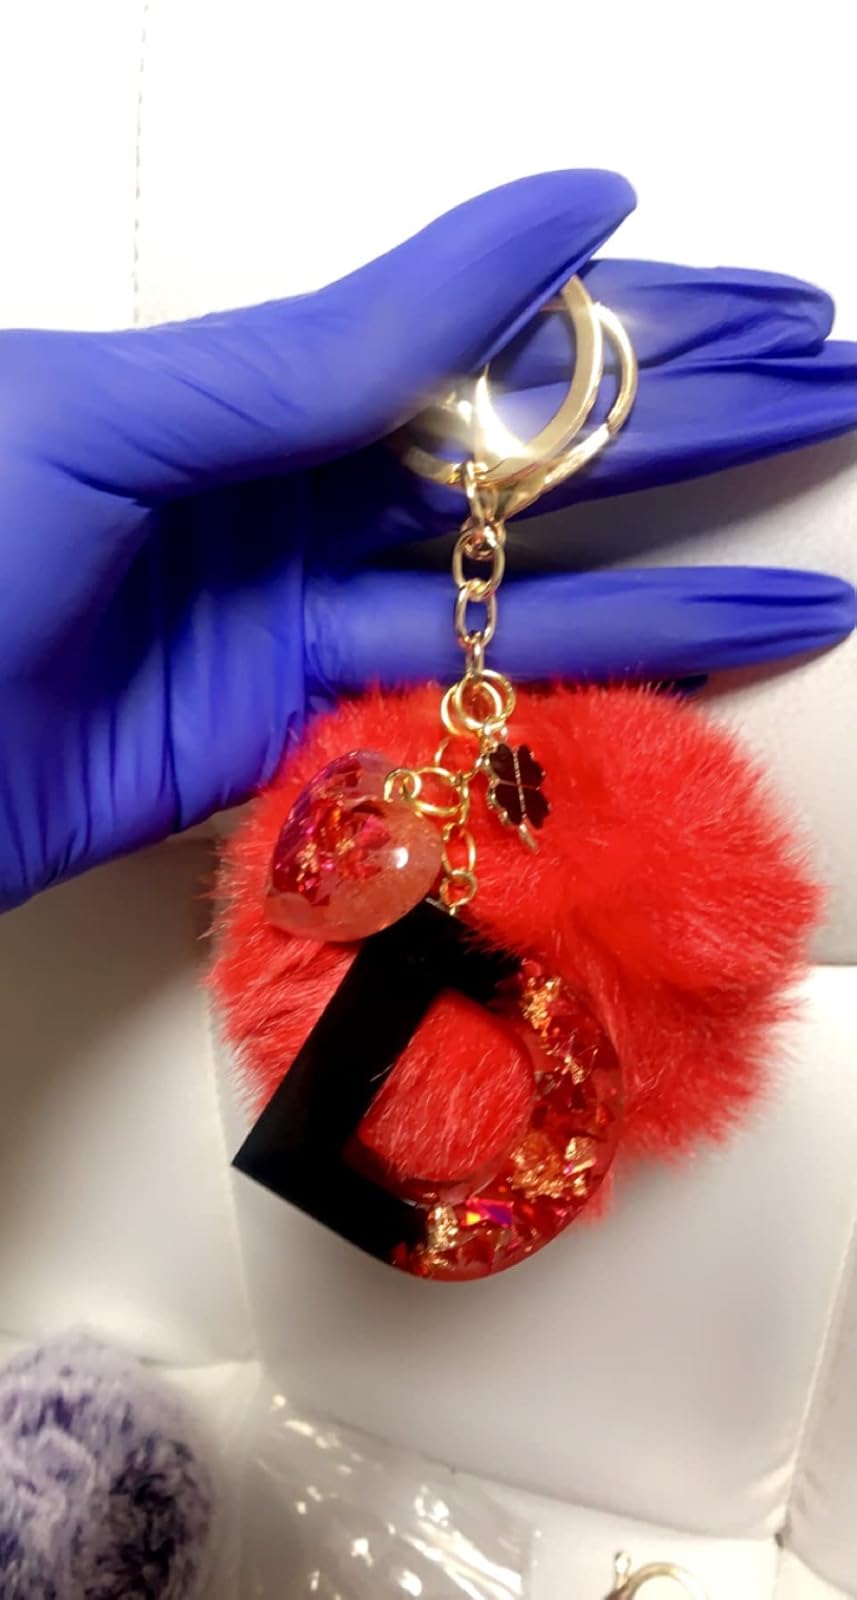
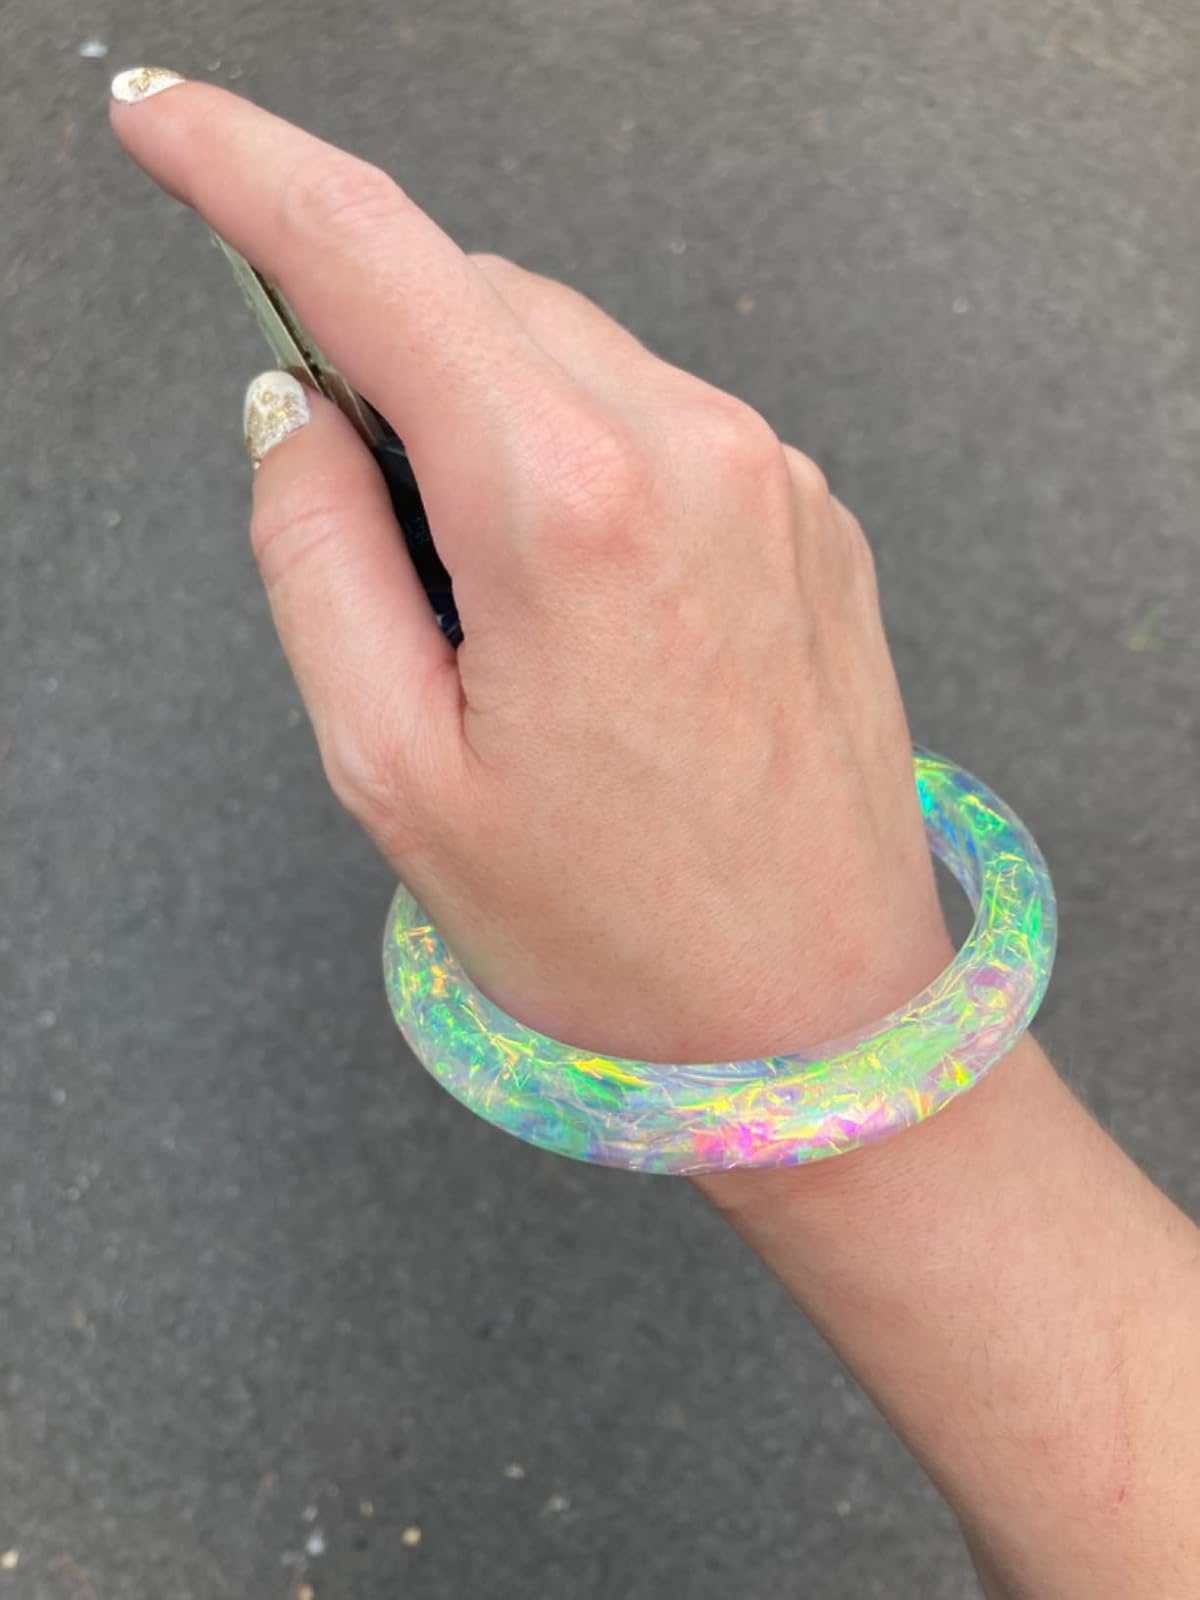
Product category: accessories_keychain
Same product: no